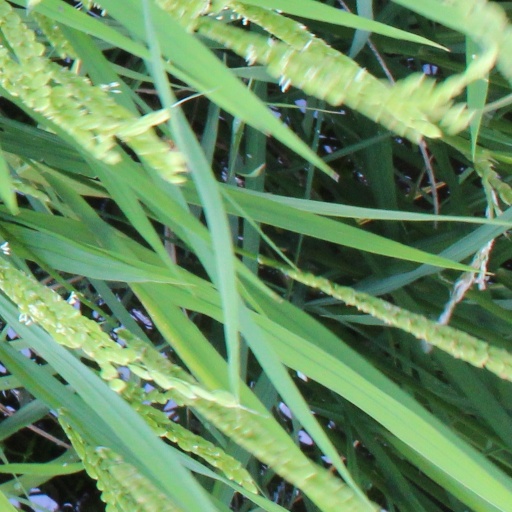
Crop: rice